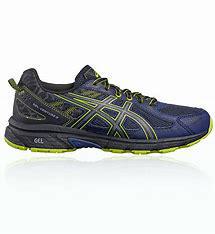
Brand: Asics
Model: Gel Venture 6